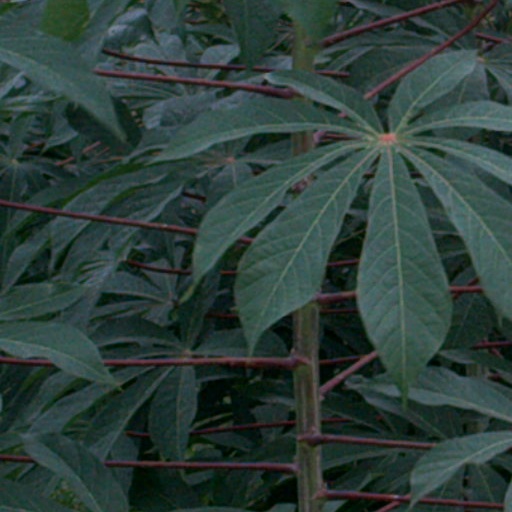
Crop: cassava